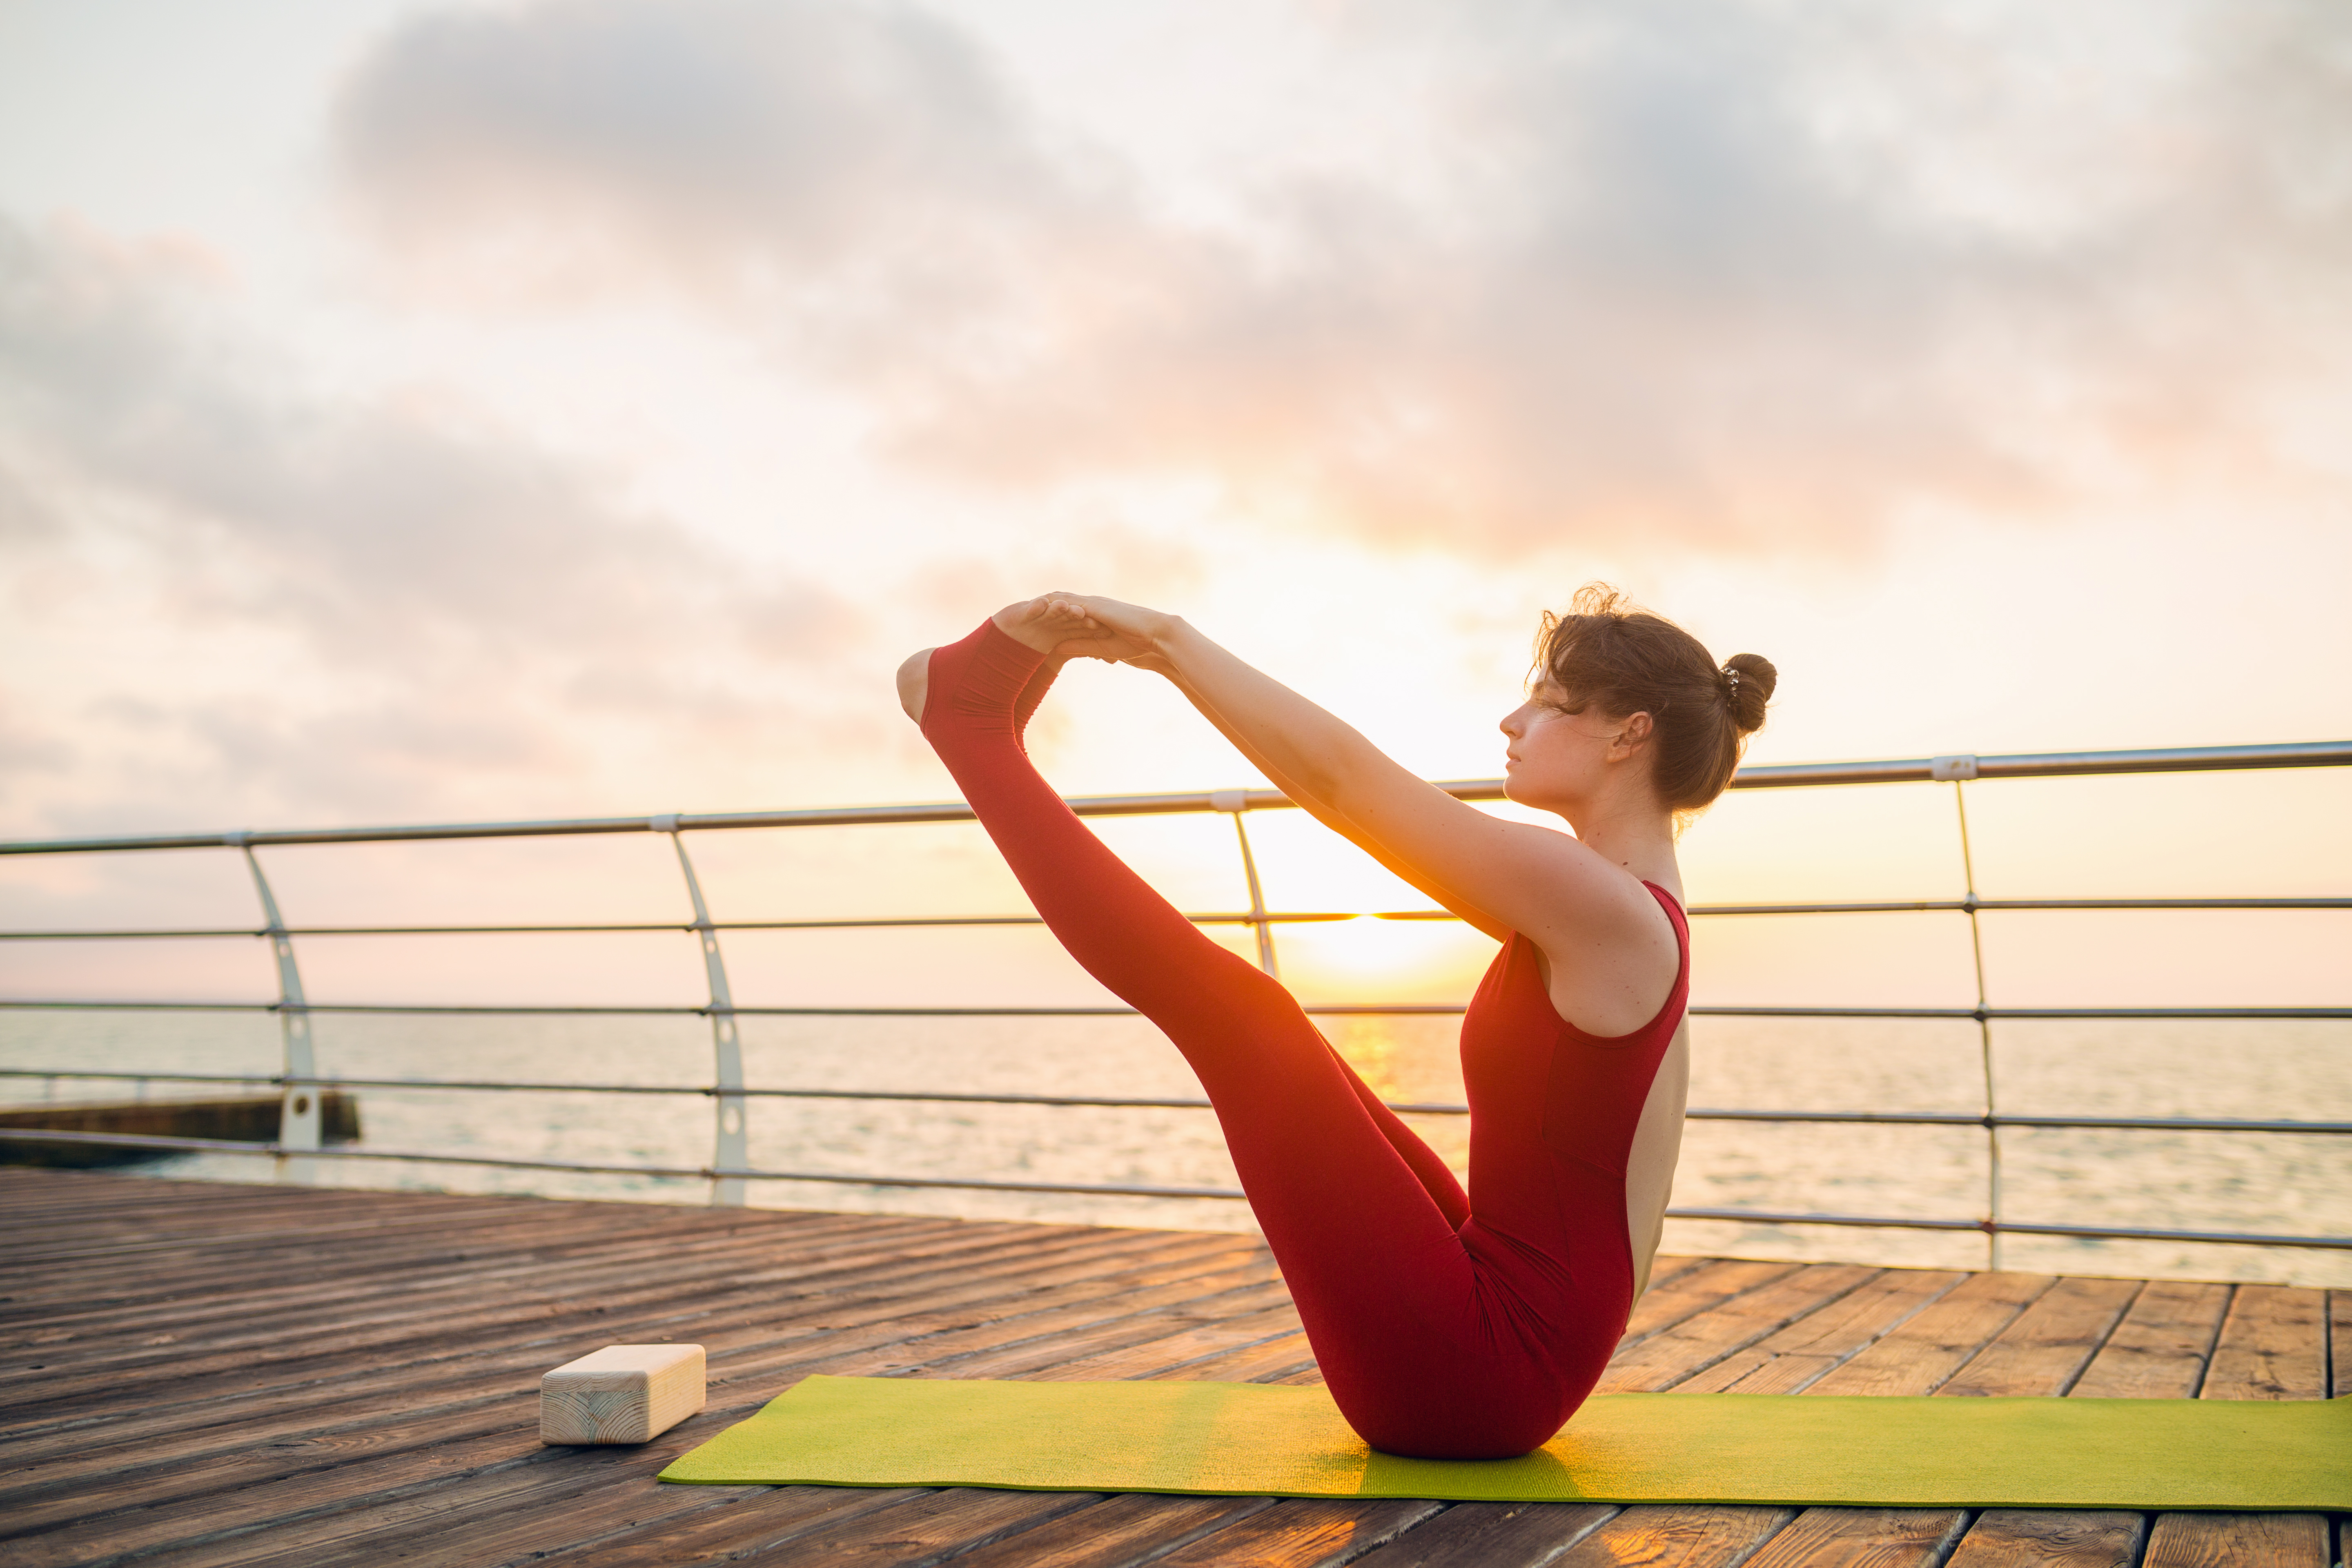
yoga, morning, beach, woman, health, healthy, sea, sunset, peace, young, body, meditation, nature, silhouette, mind, sunrise, lifestyle, relax, relaxation, energy, female, exercise, girl, pose, water, fitness, life, sky, ocean, outdoors, sun, zen, balance, people, person, calm, practice, one, harmony, training, beautiful, active, spirit, tranquility, wearing, red, overall, skinny, physical fitness, leg, yoga mat, sportswear, stretching, pilates, arm, shoulder, joint, sitting, human leg, yoga pant, thigh, lunge, muscle, knee, mat, Active pants, aerobics, individual sports, Aerobic exercise